Judgment Day (2007)

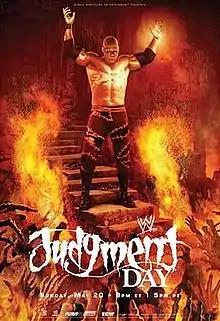
Promotional poster featuring Kane

The 2007 Judgment Day was a professional wrestling pay-per-view (PPV) event produced by World Wrestling Entertainment (WWE). It was the ninth Judgment Day and took place on May 20, 2007, at the Scottrade Center in St. Louis, Missouri. The event featured wrestlers from the promotion's Raw, SmackDown!, and ECW brand divisions. This was the first Judgment Day event since 2003 to feature multiple brands.